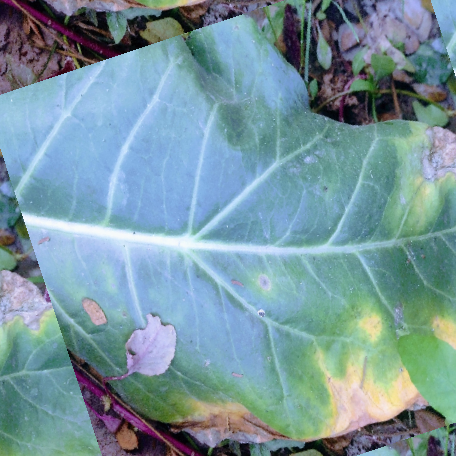
Label: Downy Mildew